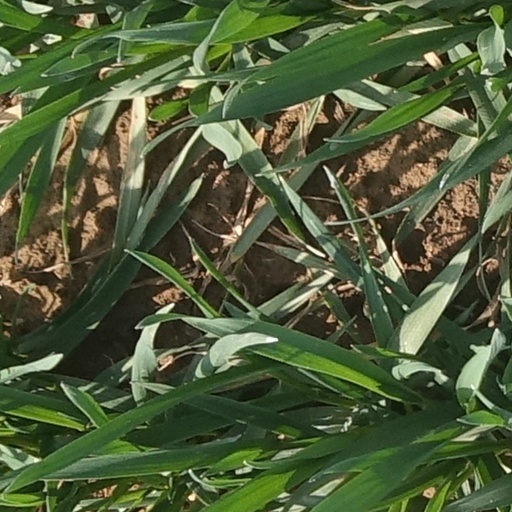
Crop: wheat